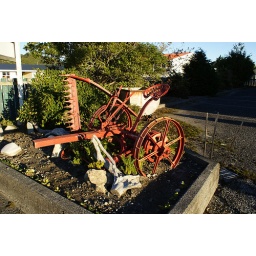
Horse drawn hay mower in the flower bed of the Greymouth Museum. West Coast New Zealand.